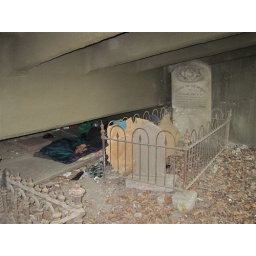
homeless sleeping under the bridge next to the grave, Symonds street Auckland New Zealand